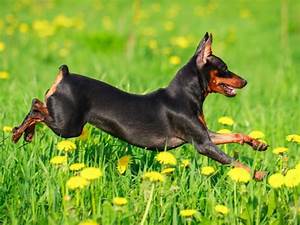
Label: dog